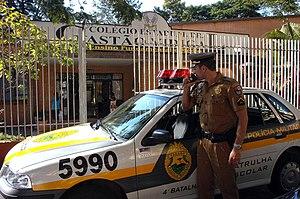
Les polices militaires sont des forces auxiliaires et de réserve de l'armée de terre du Brésil, et font partie du système de sécurité publique et de protection sociale brésilienne. Ses membres sont appelés les militaires des États.
Au Brésil, les polices militaires sont des forces préventives chargées du maintien de l'ordre public au sein des États. Chaque État possède sa propre police militaire subordonné aux gouvernements, avec différentes structures, règlements et uniformes.